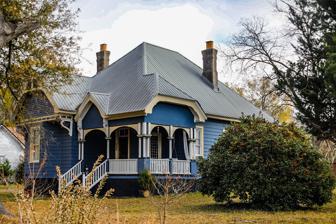
Building: Charles Madden House
Country: United States of America
Year built: 1899
United States historic place Charles Madden House U.S. National Register of Historic Places Location 302 E. South Central St., Tennille, Georgia Coordinates 32°56′12″N 82°48′28″W / 32.93667°N 82.80778°W / 32.93667; -82.80778 ( Charles Madden House ) Area less than one acre Built 1899 Architect Charles E. Choate Architectural style Queen Anne MPS Buildings Designed by Charles Edward Choate Constructed in Washington County MPS NRHP reference No. 94000713 Added to NRHP July 28, 1994 The Charles Madden House . at 302 E. South Central St. in Tennille, Georgia , was built in 1899.  It was listed on the National Register of Historic Places in 1994. It is a Queen Anne style house designed by architect Charles E. Choate . Its National Register nomination asserts its significance as follows: The Charles Madden House is significant in architecture because it is one of the architect Charles Choate's early residential structures in Washington County and it represents a more modest example of Choate's residential architecture. Furthermore, it is a very good and intact example of the Queen Anne style applied to a small, one-story house, and with its intact floor plan and massing it is a very good and intact example of the Queen Anne type of vernacular house found throughout Georgia at the turn of the century. The Madden house is also the only documented example of a Choate commission for a black client. It has also been known as the Madden—Smith House . References